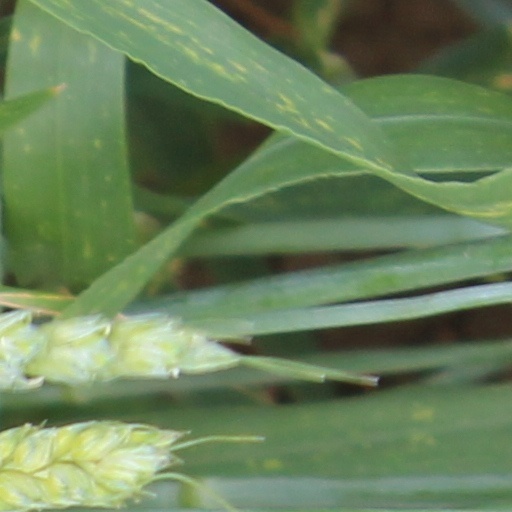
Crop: wheat